Archaeology of Nsukka

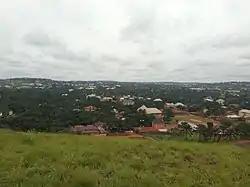
Landscape part of the Nsukka plateau

The oral history of the Onyohor people claim that the five villages that form the town were founded by the sons of Elunyi Ugwunye, the founder of Onyohor. In accordance with one Igwe Mathew Ukpabi, migration did not occur in this region. For the people of Ekwegbe, assertions have been made based on indigenousness, but also a possible trace of migration from Aku and through Umma before reaching Ekwegbe. Ekwegbe married Nome of Ideke Aruona, thus the name, Ekwegbe Odike Arumona, which contributes to the full name of the region - Nsukka Asadu Ideke Alumona. Obimo on the other hand, has versions of its history that lean towards either the Igala influence or the Eri-Nri influence. The more popular understanding was that Attah of Igala's ascendancy was felt more by the earlier settlers of Obimo. These communities were traditionally religionists and economically, were agriculturalists, making the most use of tools such as axes, hoes, and machetes. These adjacent towns evidently interacted with one another through their similar activities, which included artistic pursuits like weaving, carving, basket making, and blacksmithing.